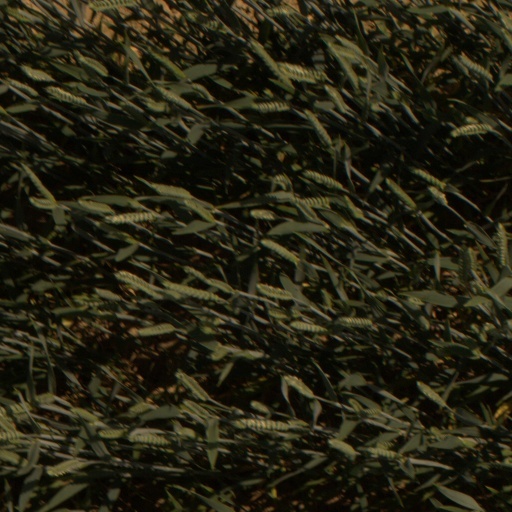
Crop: wheat